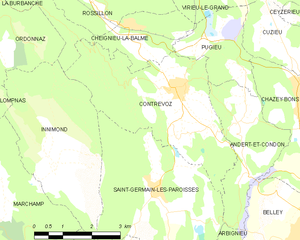
Carte des communes françaises: Contrevoz